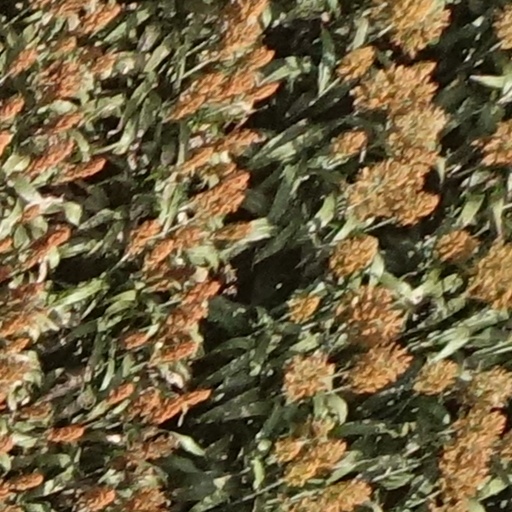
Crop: sorghum